Andrew Frank Schoeppel

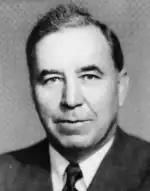
Schoeppel as governor

Schoeppel was born near Claflin, Kansas, to immigrant parents from Bohemia. He attended public school and the University of Kansas, but left college to join the Naval Air Service during World War I. After returning home, he graduated from the University of Nebraska Law School in 1922 and was admitted to the Kansas bar the next year.